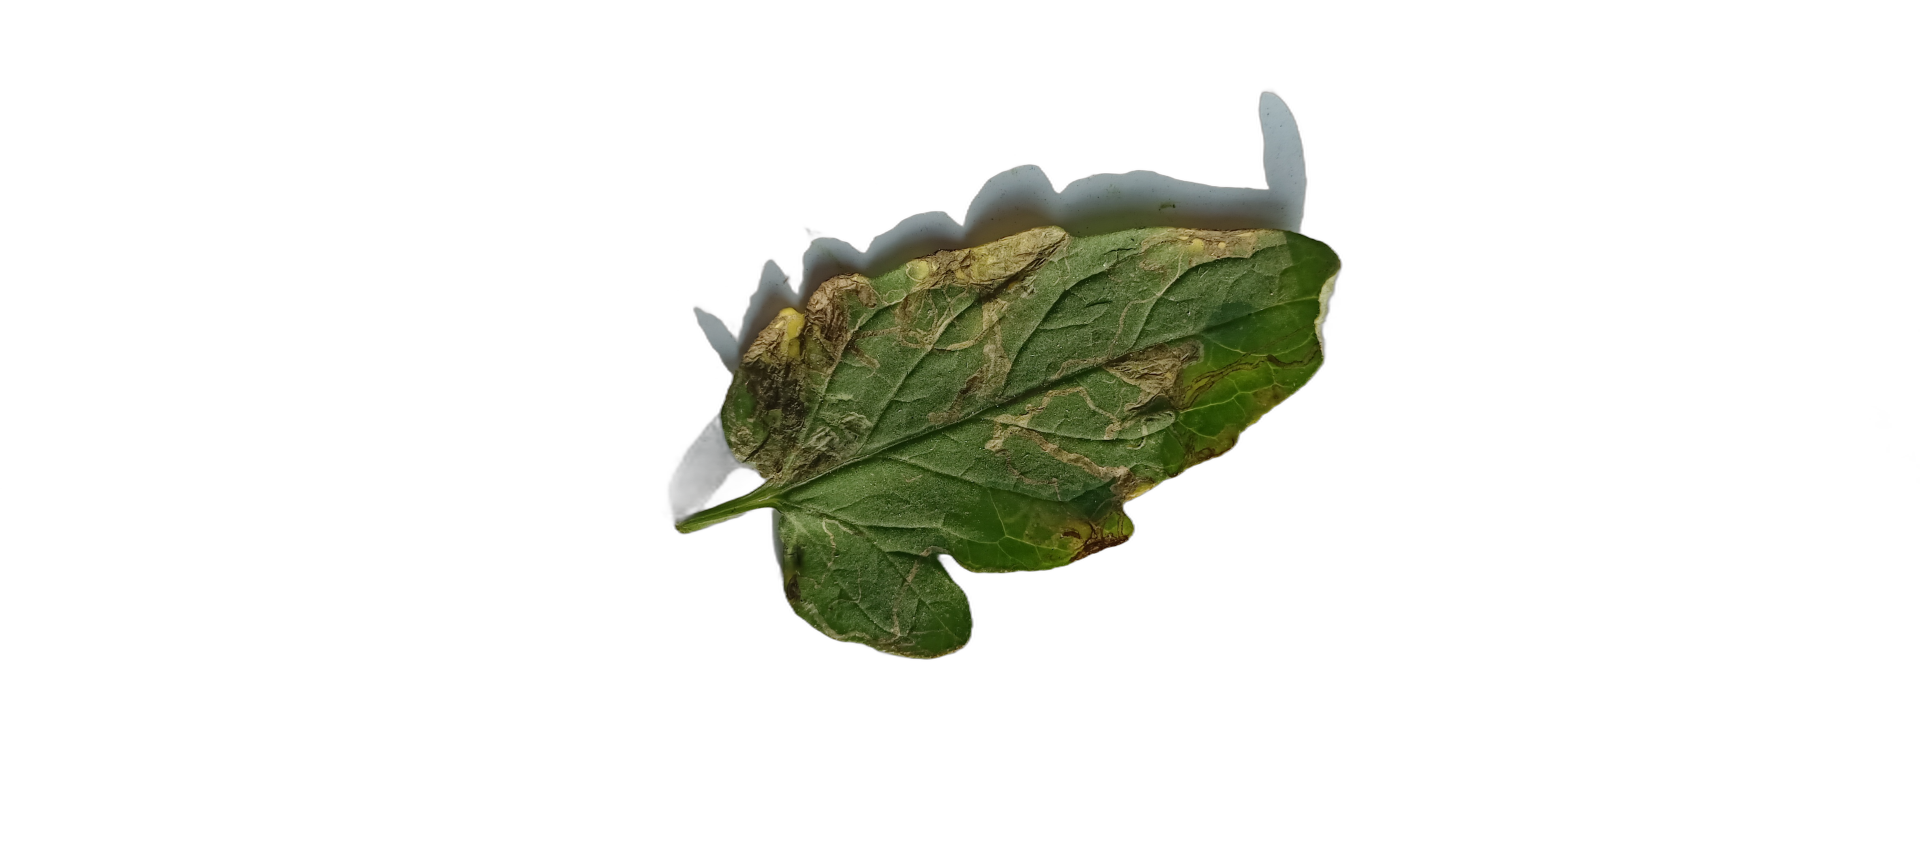
Crop: Tomato
Label: Spot